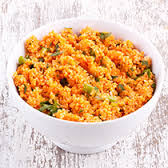
Yemek: kisir